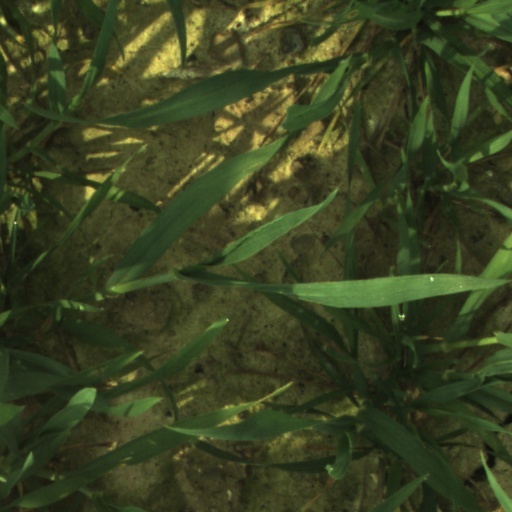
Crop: wheat